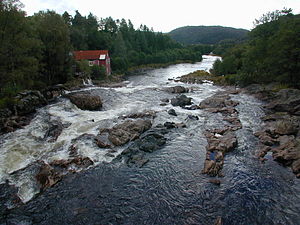
Melhusfossen
Melhusfossen i Lindesnes kommune
Melhusfossen er et vandfald ved den lille by Buhølen i Lindesnes kommune i Agder fylke i Norge. Vandfaldet ligger i floden Audna som går gennem Audnedalen, og har udløb i Sniksfjorden syd for kommunensw hovedby Vigeland.